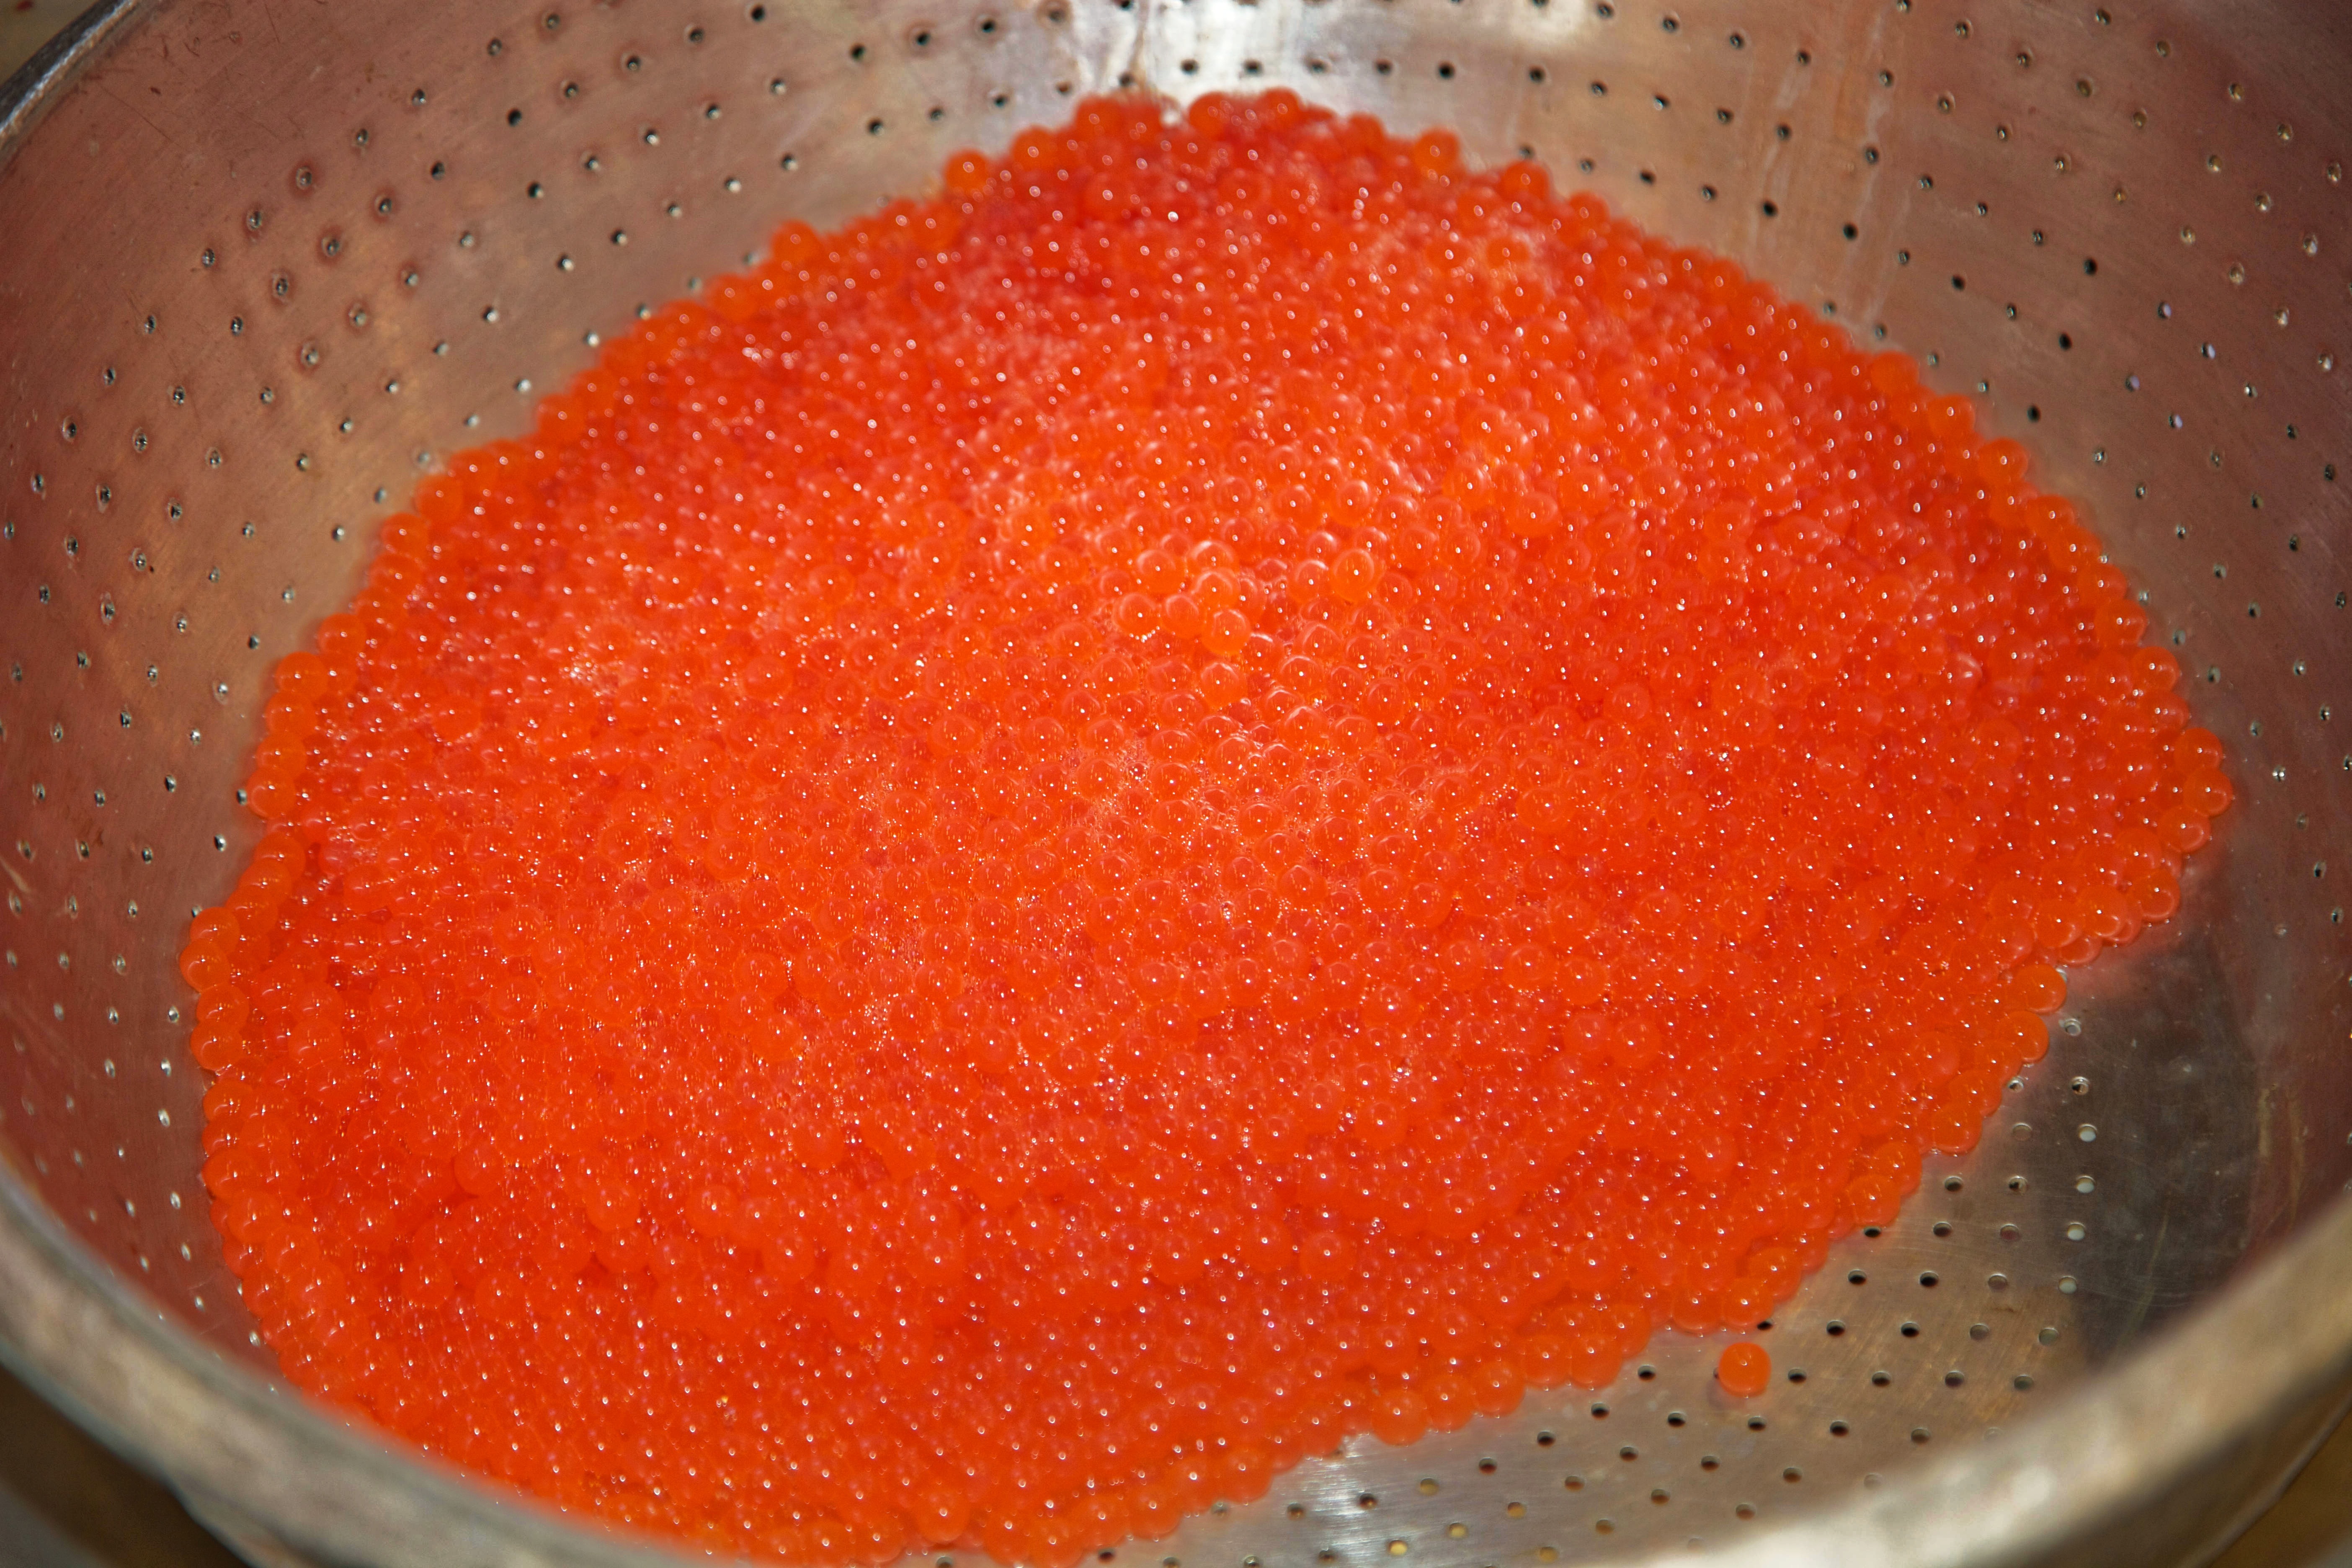
plant, fruit, orange, bowl, food, produce, vegetable, fish, dessert, cuisine, salmon, hatchery, salmon eggs, fish eggs, fish hatchery